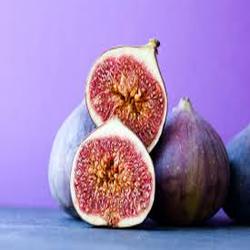
Label: Fig